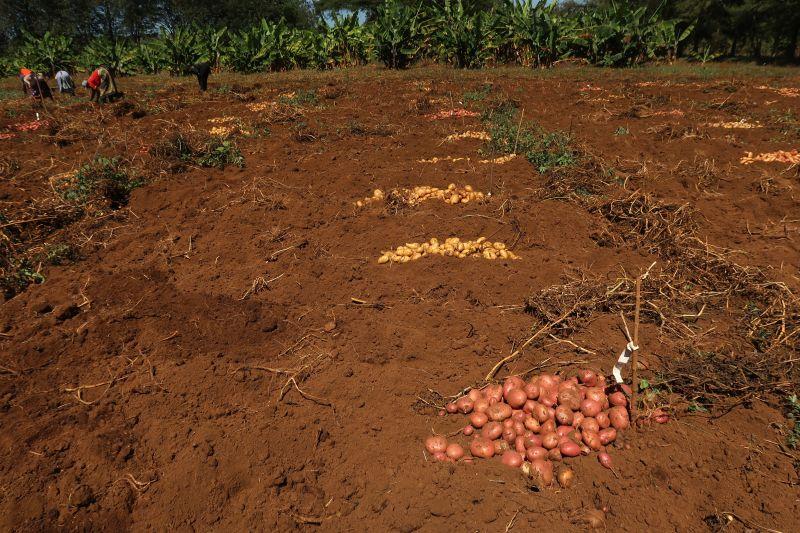
Wakulima wakiwa wamevuna viazi kwenye shamba lenye udongo mwekundu, wakipanga kwa utaratibu katika malundo kama hatua ya maandalizi kabla ya kusafirisha na kuhifadhi, upangaji huu unaonyesha nidhamu na ustadi katika kilimo cha viazi ikawa ni ishara ya mavuno yenye tija na yanayotokana na usimamizi bora wa mbegu ardhi zina shughuli za shambani kwa wakulima.